Water balance railway

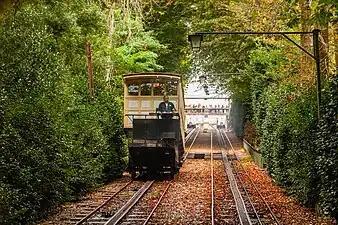
The oldest operating water balance in the world, the Elevador do Bom Jesus in Braga (Portugal)

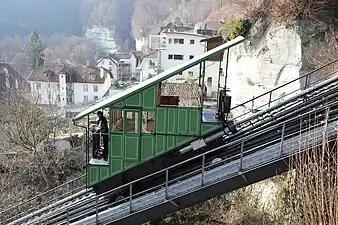
The last water balance railway still operating in Switzerland: the Freiburg "Funi"

The oldest water balance railway was probably the "Prospect Park Incline Railway," opened in 1845 at the Niagara Falls in the United States. It was later converted to electric operation and was shut down after an accident in 1908.